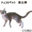
Label: cat